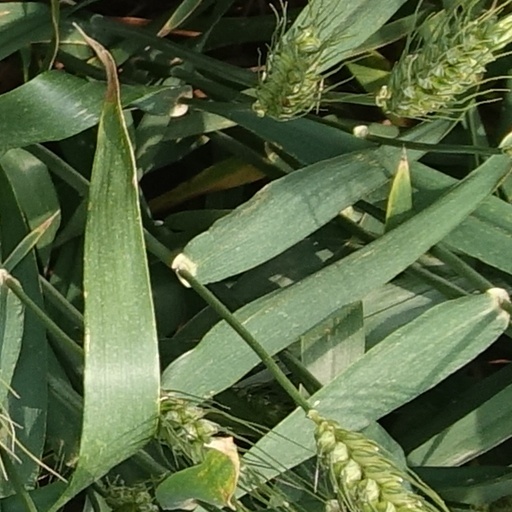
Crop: wheat